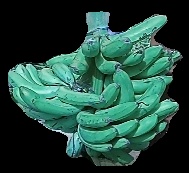
Variety: pachbale
Grade: grade3